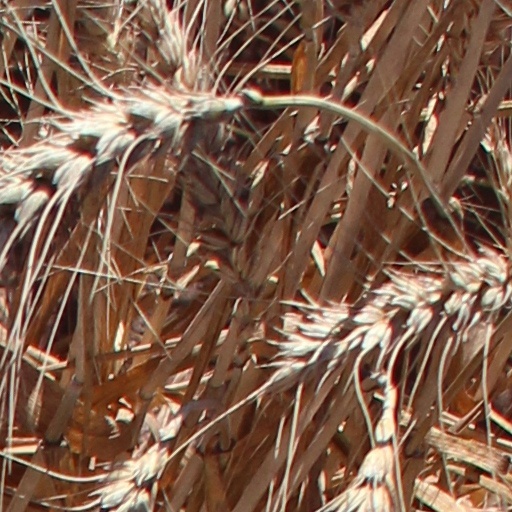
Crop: wheat